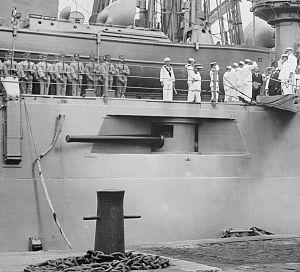
Une casemate, également appelée bunker, est un local, souvent partiellement enterré, d'une fortification, d'un fort voire d'une tranchée, qui est à l'épreuve des tirs ennemis. On peut classer les casemates en deux catégories : les casemates passives destinées à abriter la troupe ou du matériel, comme, dans un casernement de fort Séré de Rivières ou dans le Führerbunker, le bunker protégeant Hitler des ennemis et des tirs d'obus, et les casemates actives protégeant ainsi des organes de tir.